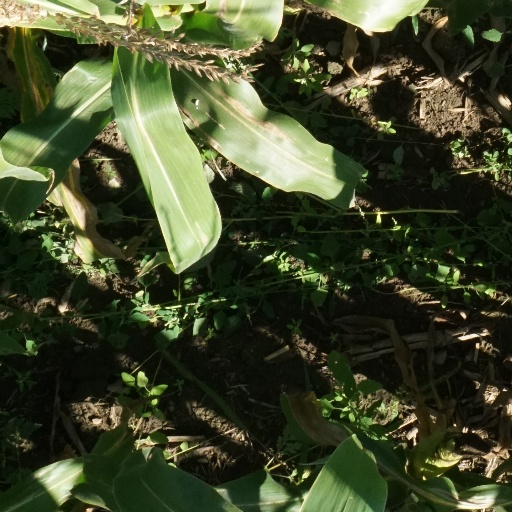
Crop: maize; corn